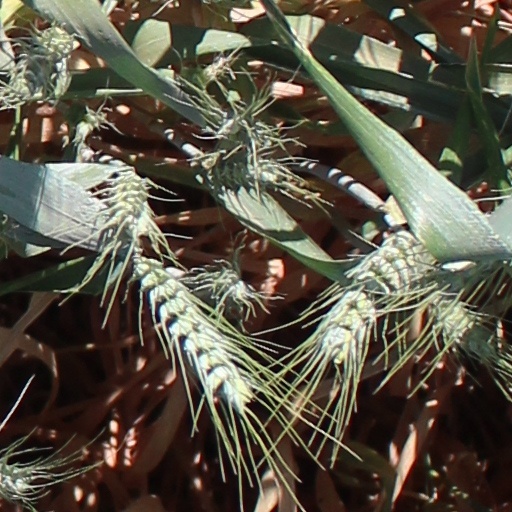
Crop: wheat